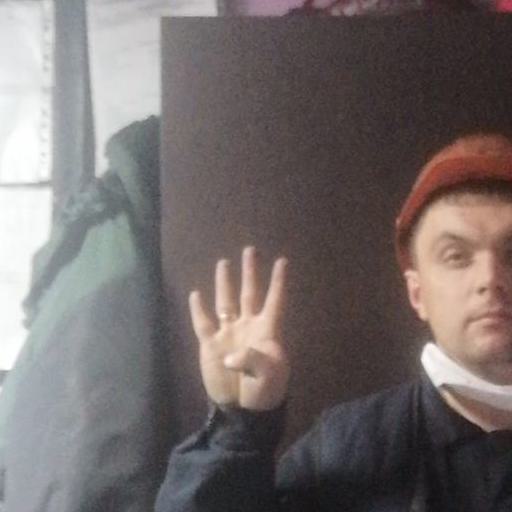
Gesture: four